Oliang

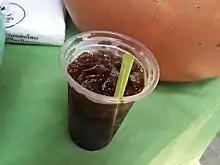
A cup of oliang in Ayutthaya Province

Oliang (also spelt oleang and olieng), commonly known as Thai iced coffee, is a popular Thai beverage. "Oliang" is prepared from a mixture of Robusta coffee grounds, brown sugar, and various grains and seeds like cardamom, corn, soybeans, rice, and sesame seeds. The drink is noted for its coffee aroma and smoky notes from high-roasted grains and seeds.